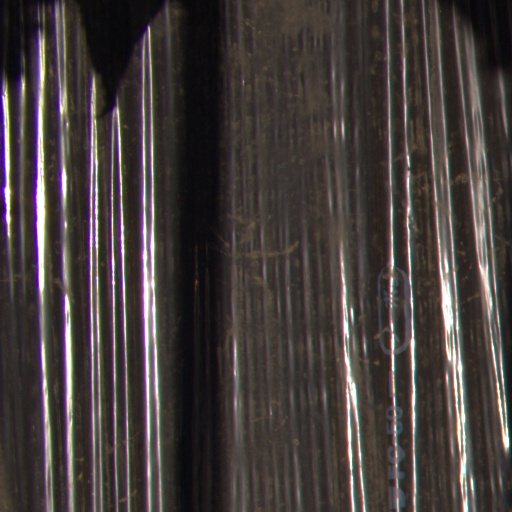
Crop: Jerusalem artichoke